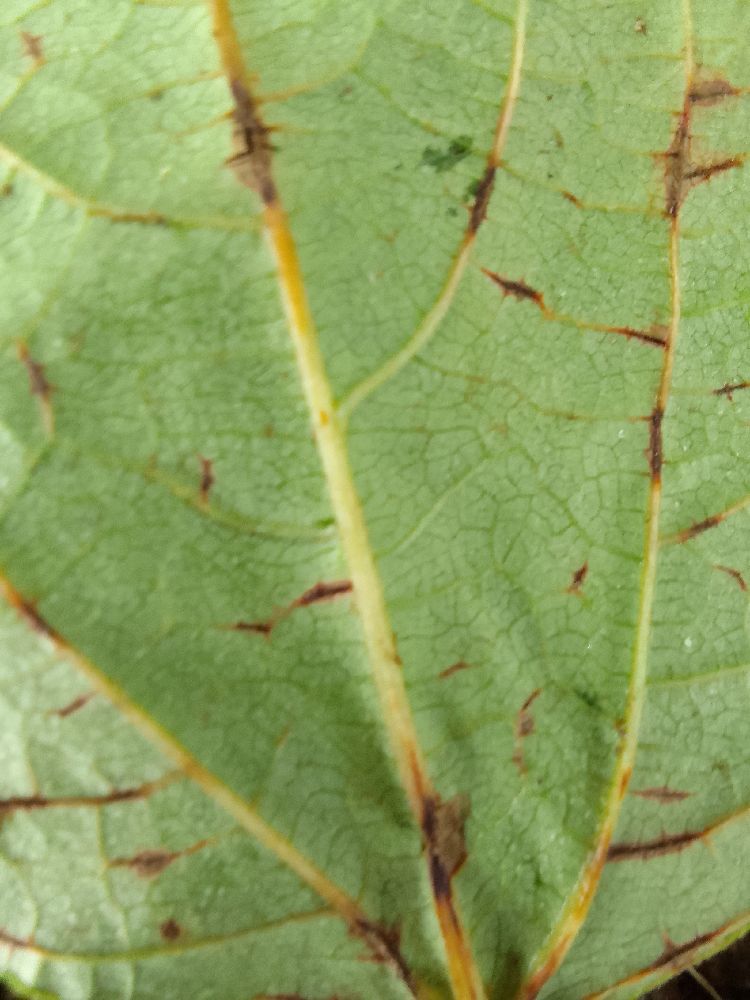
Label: anthracnose